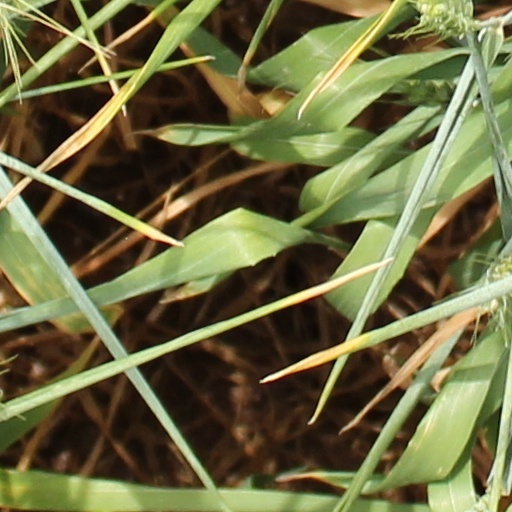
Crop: wheat